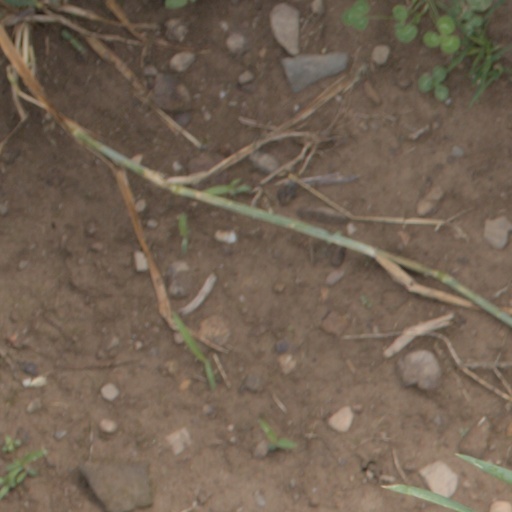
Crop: wheat